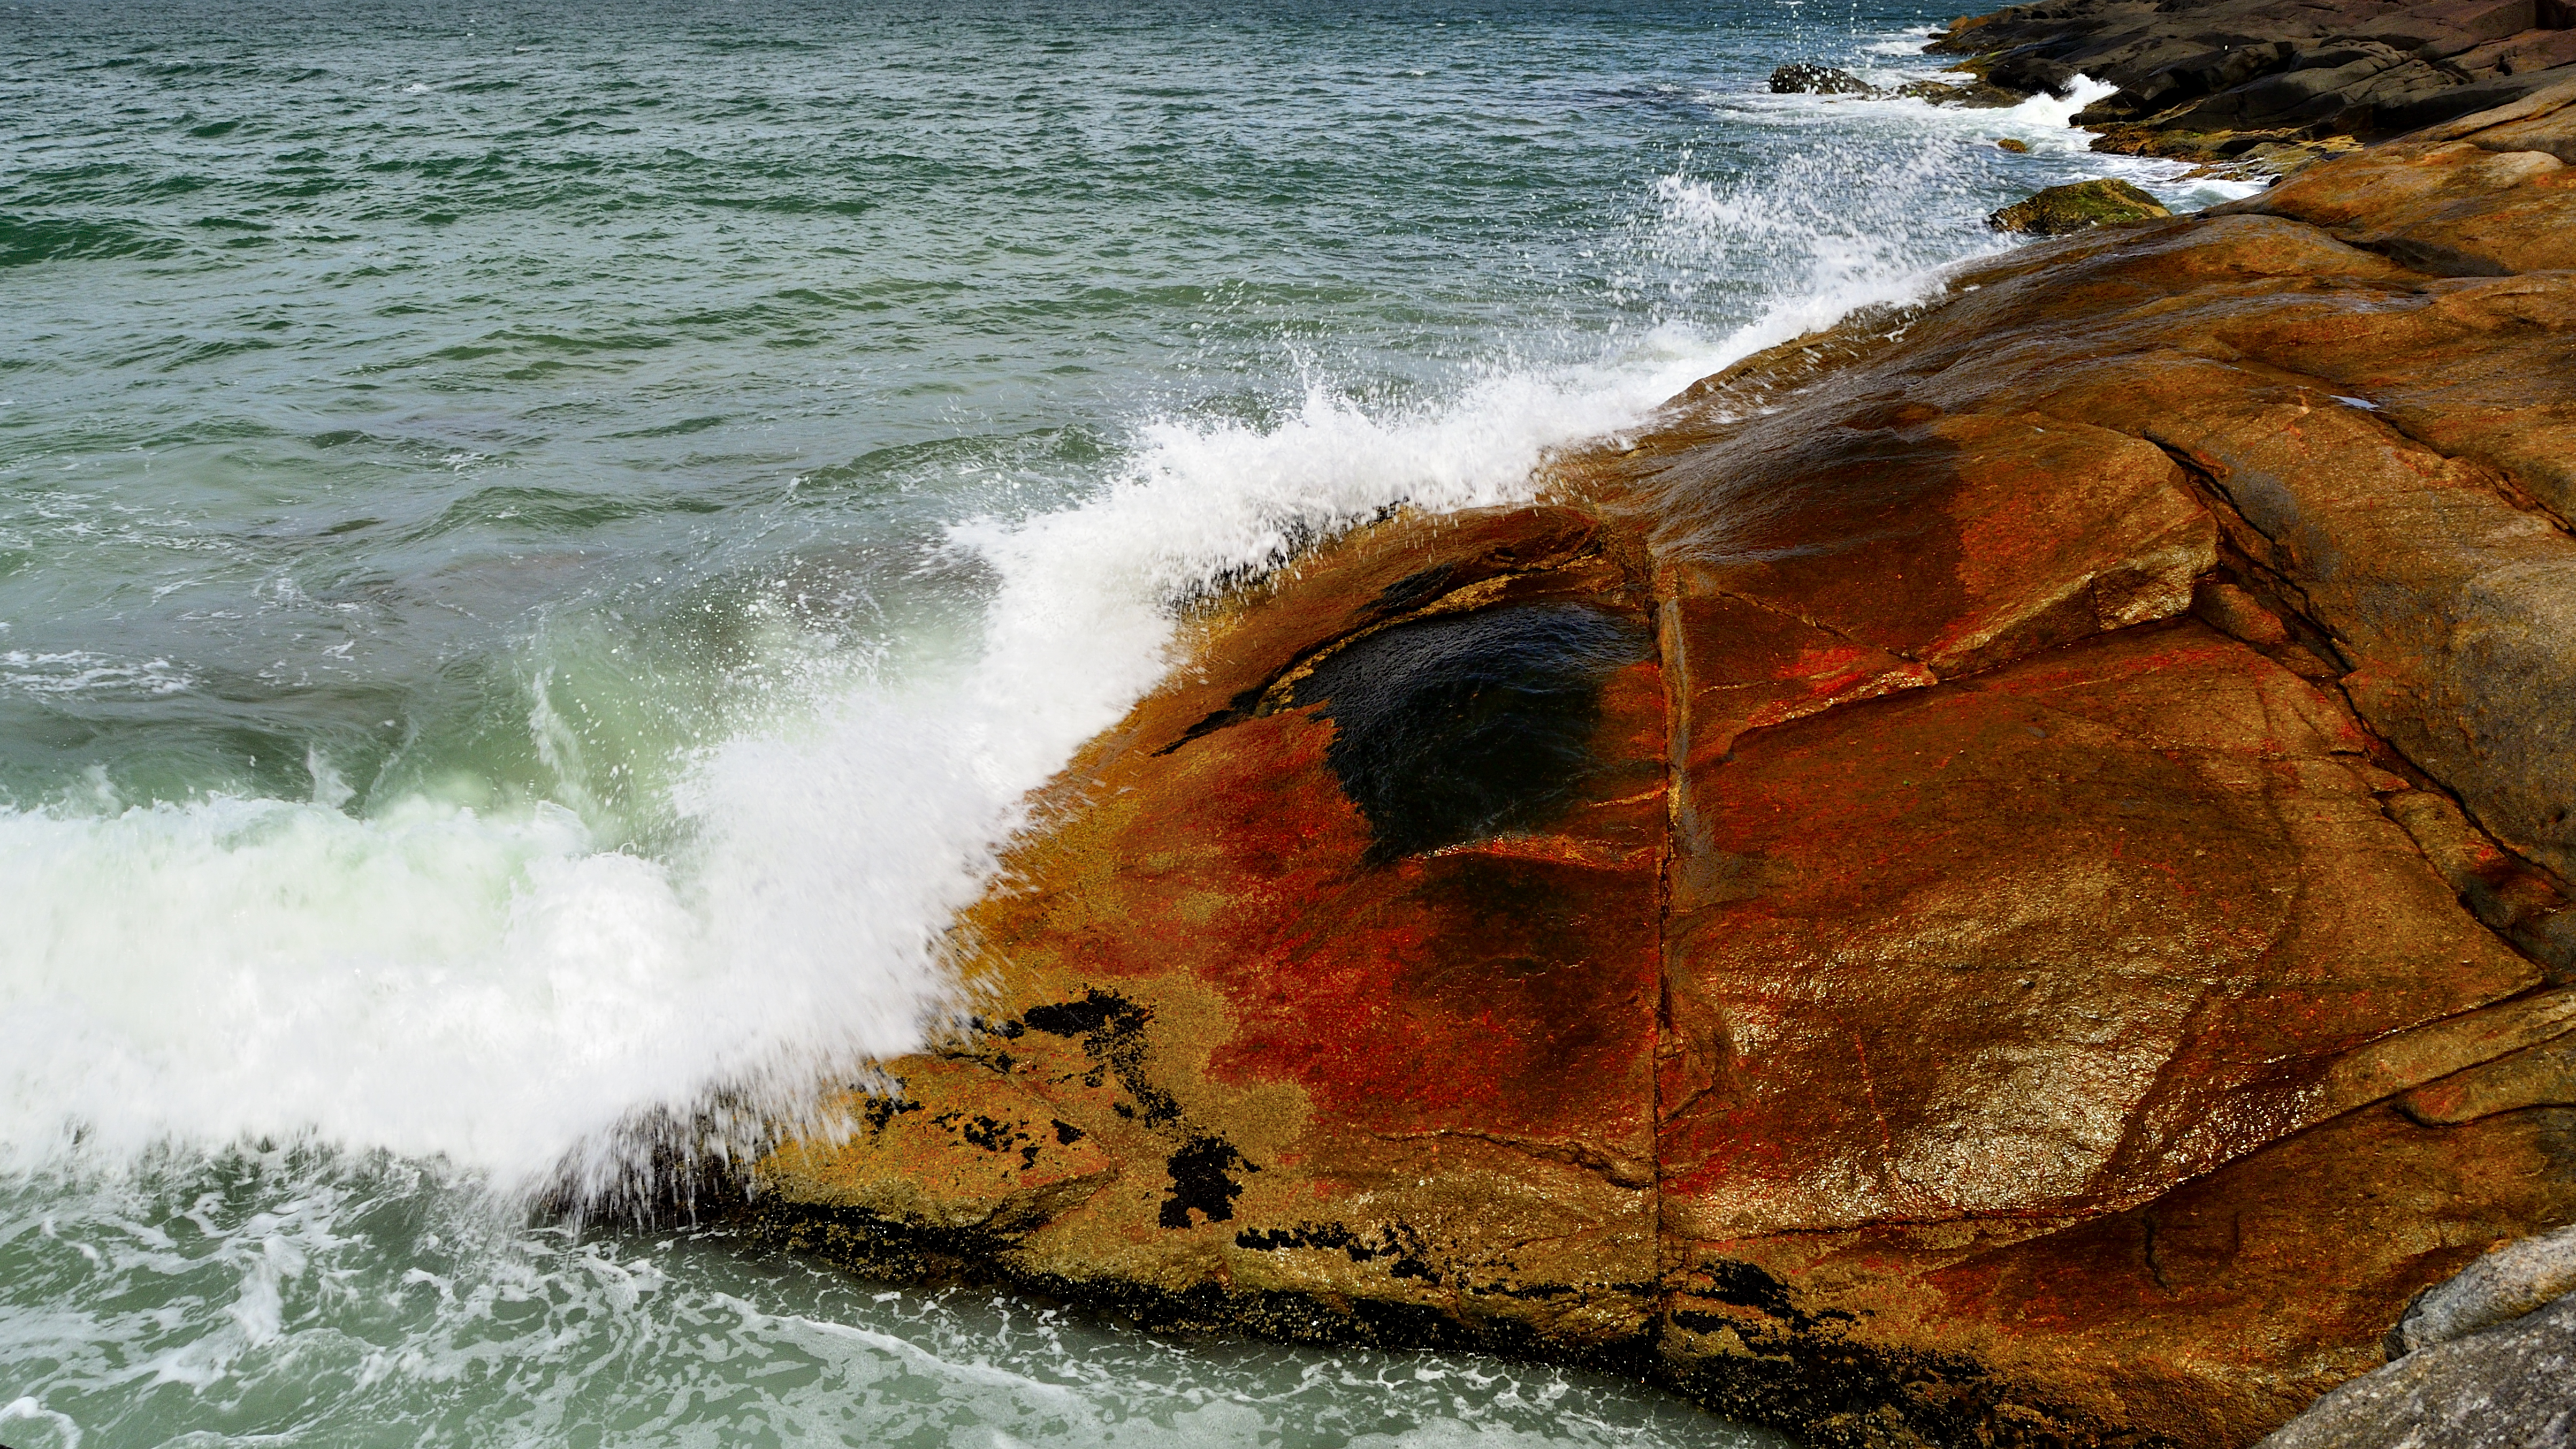
sea, coast, water, rock, ocean, shore, wave, cliff, rapid, terrain, material, body of water, florianopolis, santacatarina, br, praiadosaquinho, saquinho, wind wave